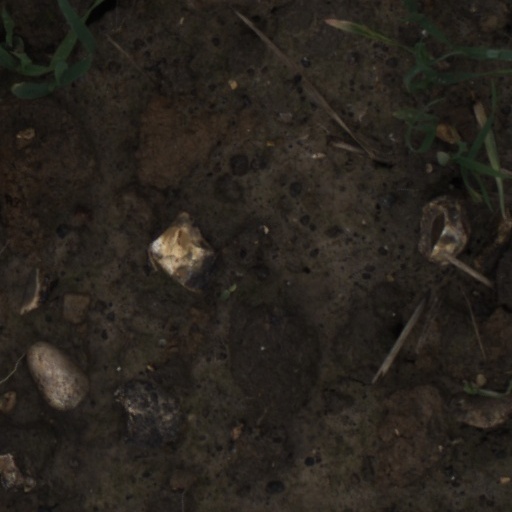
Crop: wheat